Shades of Deep Purple

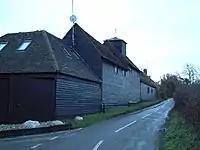
Deeves Hall was rented by Tony Edwards as residence for the band and equipped with stacks of Marshall amps and new instruments.

Roundabout moved into Deeves Hall, a rented old farmhouse near the village of South Mimms, Hertfordshire in late February 1968. There, while waiting for the arrival of new musical instruments and equipment, they continued the search for a singer through an advertisement in the British music paper "Melody Maker". Rod Stewart was among the dozens of aspiring vocalists that were considered for the auditions, but was not up to the standards the band required. They chose Rod Evans instead, who was already the singer of the club band The Maze. Evans brought along after the audition his 19-year-old bandmate Ian Paice, a drummer whom Blackmore recognised from his days in Hamburg. They quickly improvised an audition for Paice and he was chosen on the spot to replace Woodman behind the drum kit. Woodman was unhappy with the direction the band was heading and the other members thought that he was not suited for their sound.